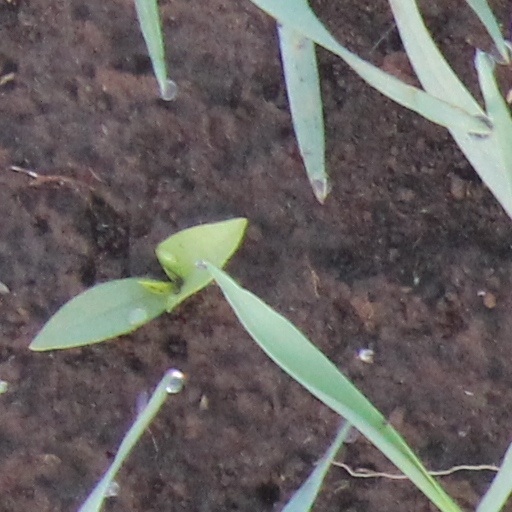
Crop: wheat